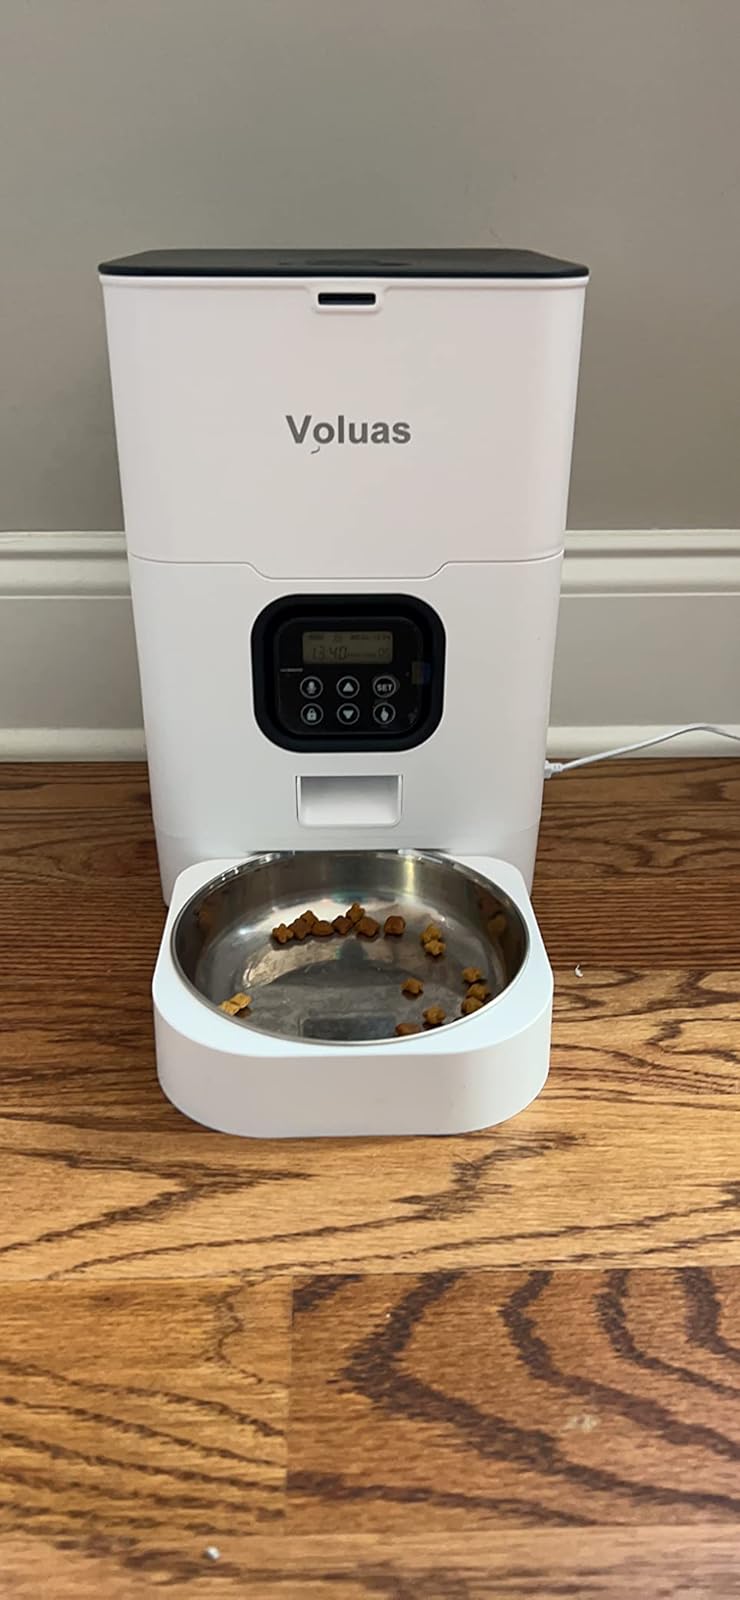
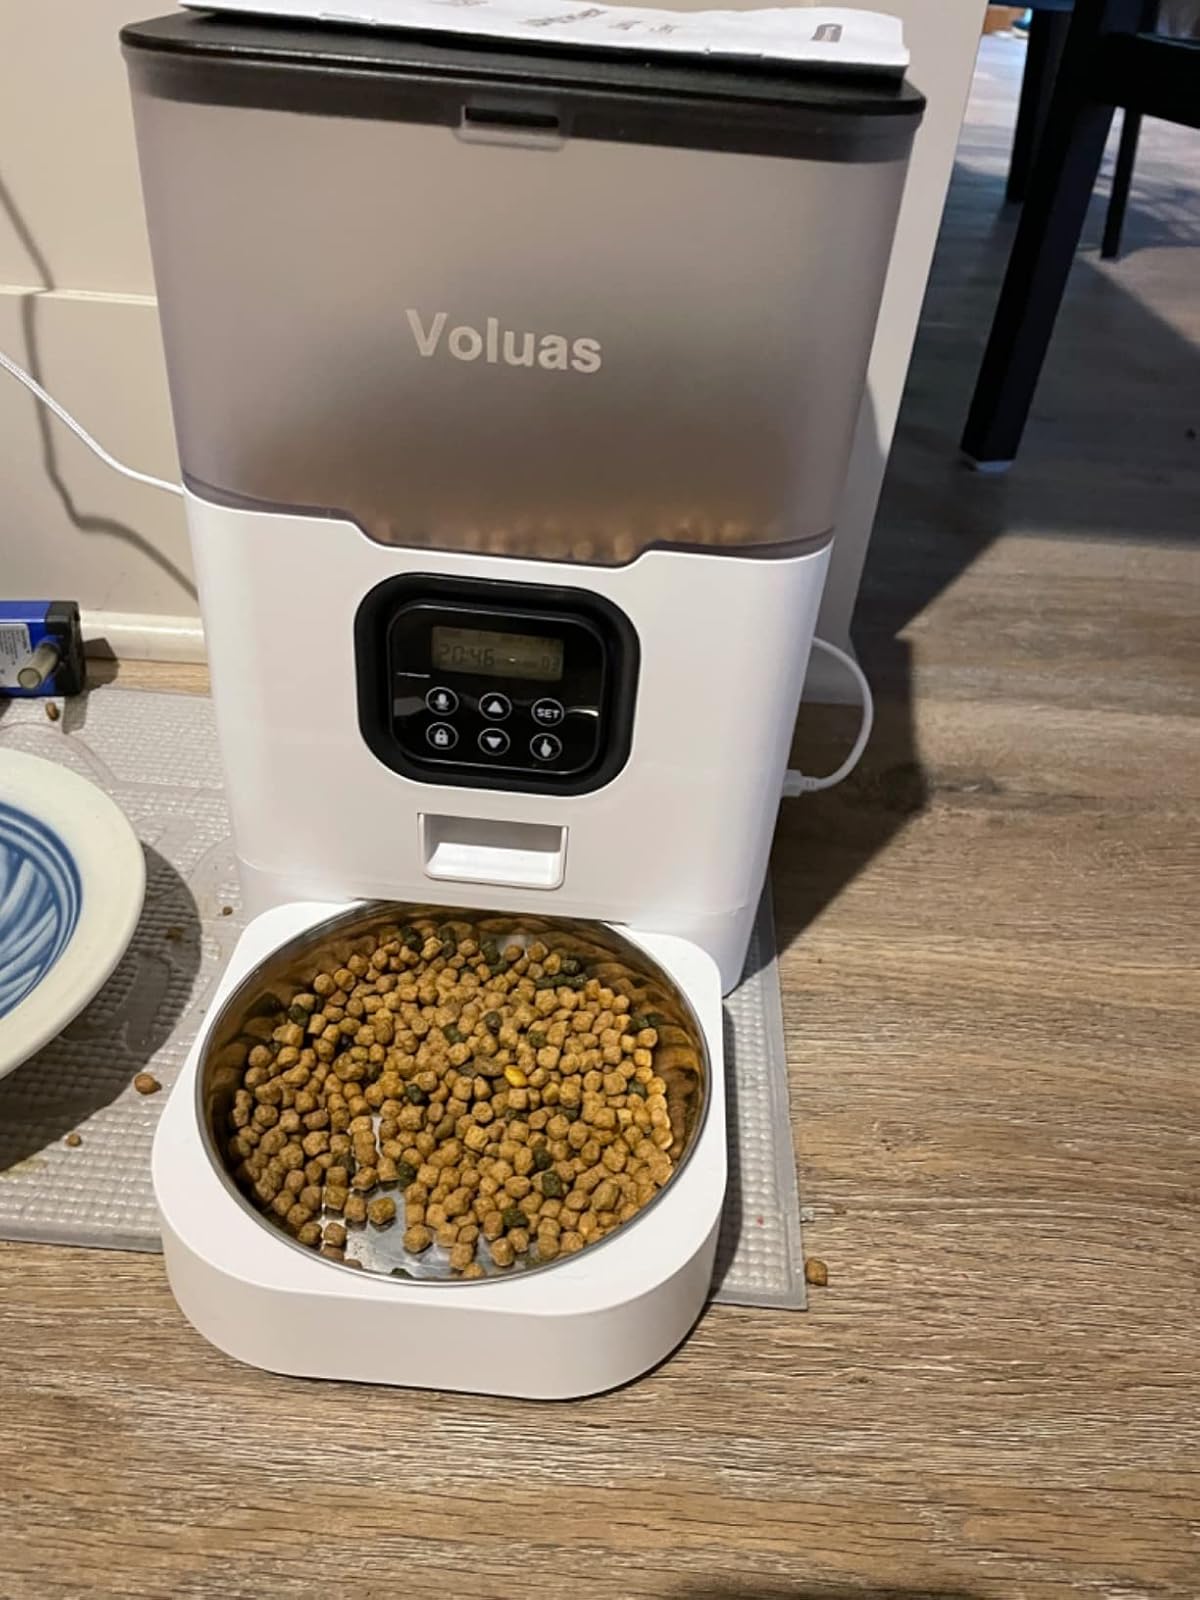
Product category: items_feeder
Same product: no